Anglo-Saxon art

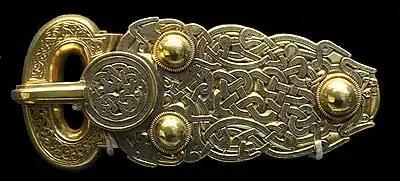
Sutton Hoo, gold and niello belt buckle

Pagan Anglo-Saxon metalwork initially uses the Germanic Animal Style I and II decoration that would be expected from recent immigrants, but gradually develops a distinctive Anglo-Saxon character, as in the Quoit Brooch Style of the 5th century. Anglo-Saxon brooches are the most common survivals of fine metalwork from the earlier period, when they were buried as grave goods. Round disk brooches were preferred for the grandest pieces, over continental styles of "fibulae" and Romano-British penannular brooches, a consistent Anglo-Saxon taste throughout the period; the Kingston Brooch and Harford Farm Brooch are 7th-century examples. Decoration included cloisonné ("cellwork"), in gold and garnet for high-status pieces.